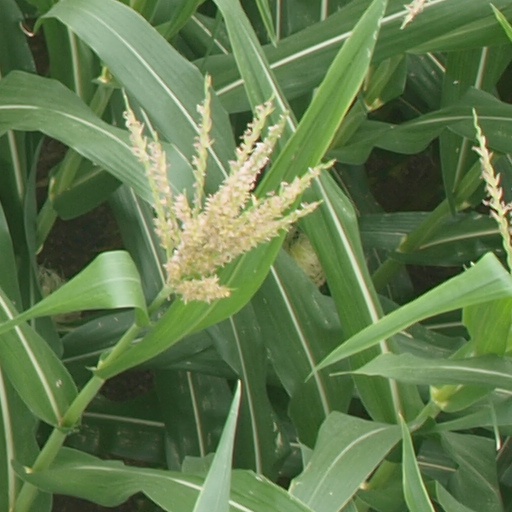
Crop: maize; corn